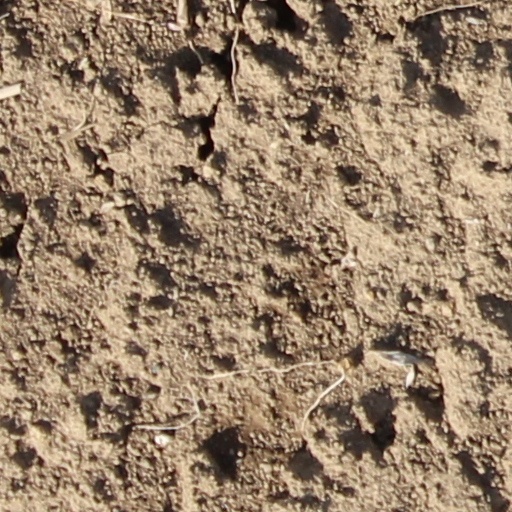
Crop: wheat